Joe Jacquot

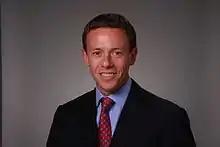
Joe Jacquot photo

Joseph W. Jacquot served as the General Counsel to the Governor of the State of Florida. In that role, he led the process of over 100 judicial appointments by Governor DeSantis to the trial and appellate courts, consistent with a shared judicial philosophy. Those judicial appointments are credited as a "makeover" of the Florida Supreme Court, in which Jacquot served the Governor to appoint five new Justices to the Court.